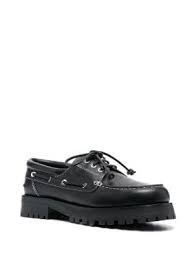
Label: Boat